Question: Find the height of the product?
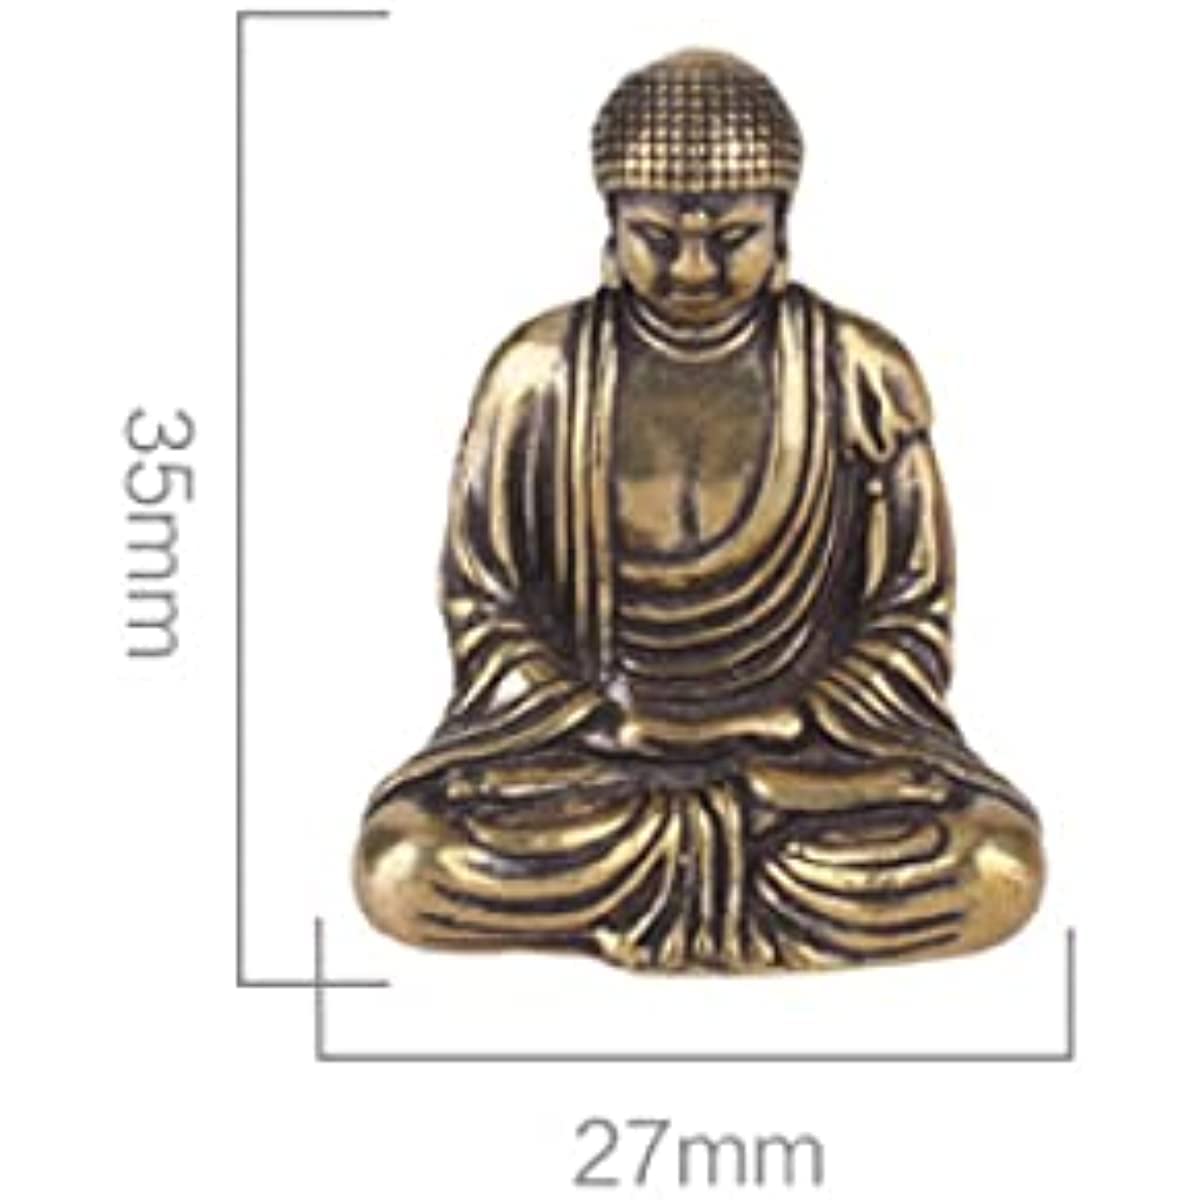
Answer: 35.0 millimetre